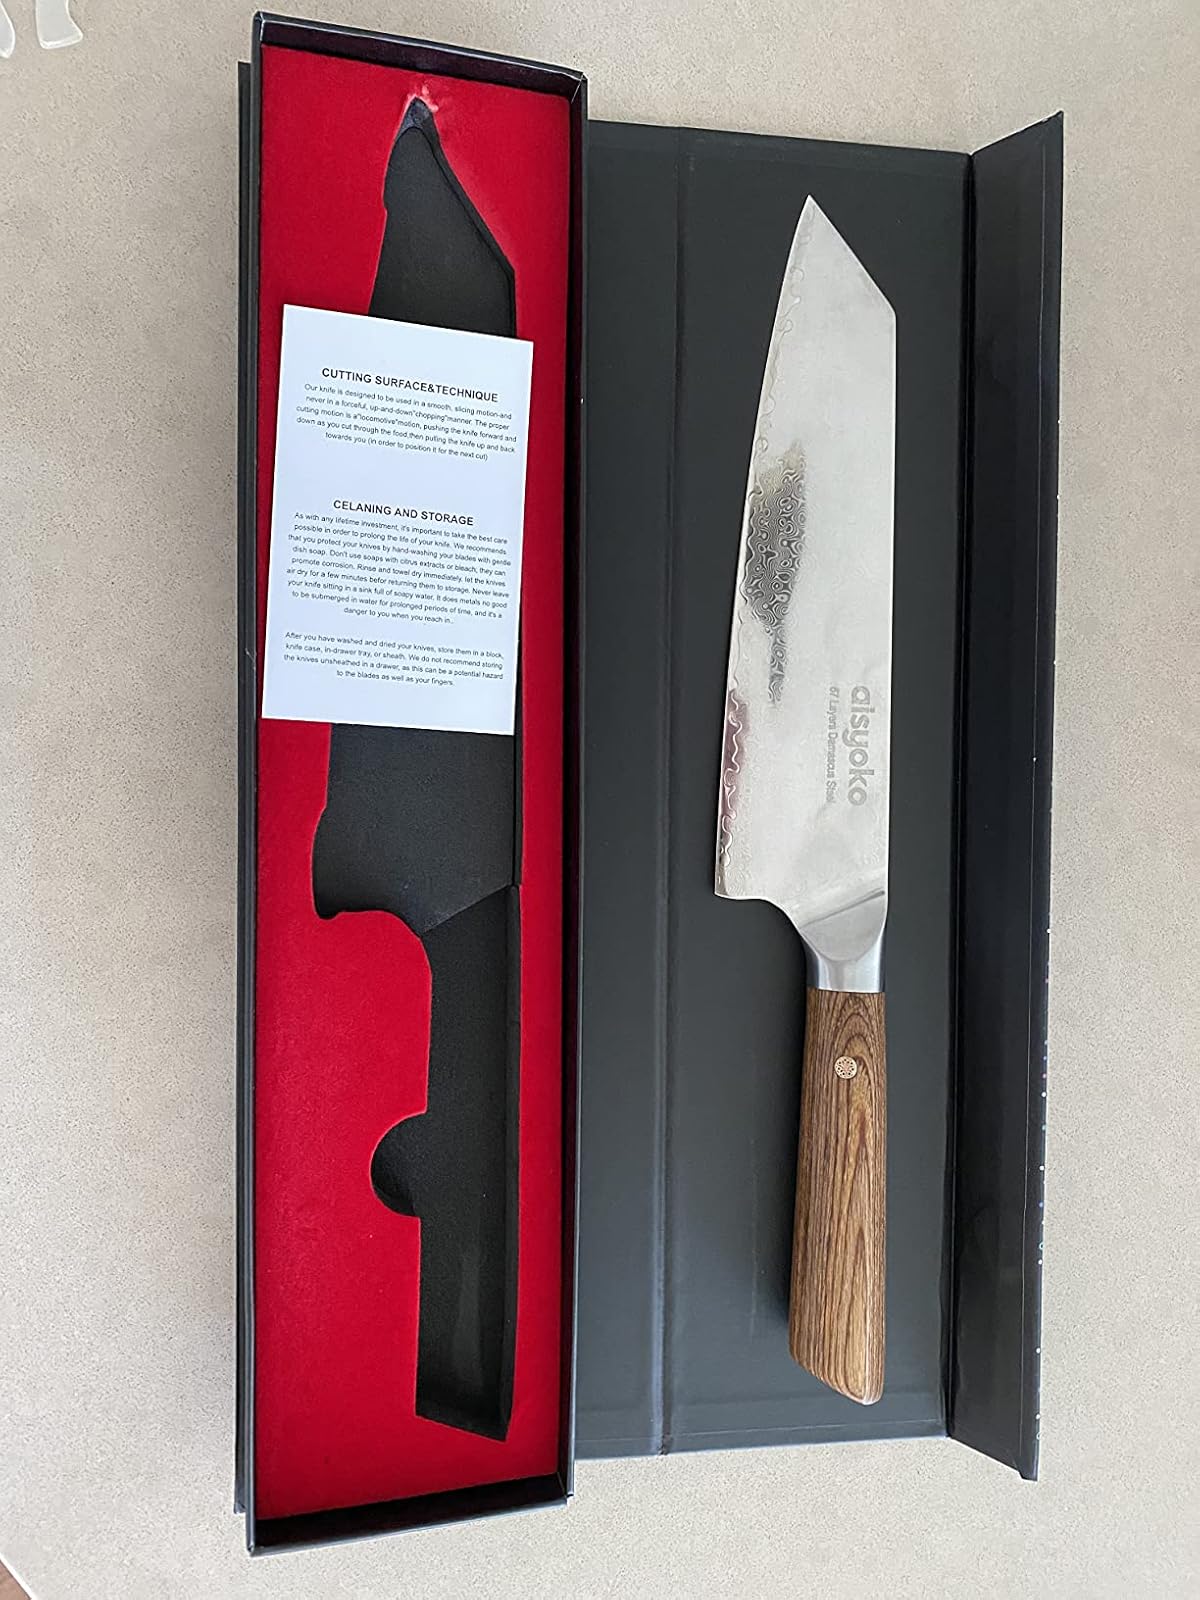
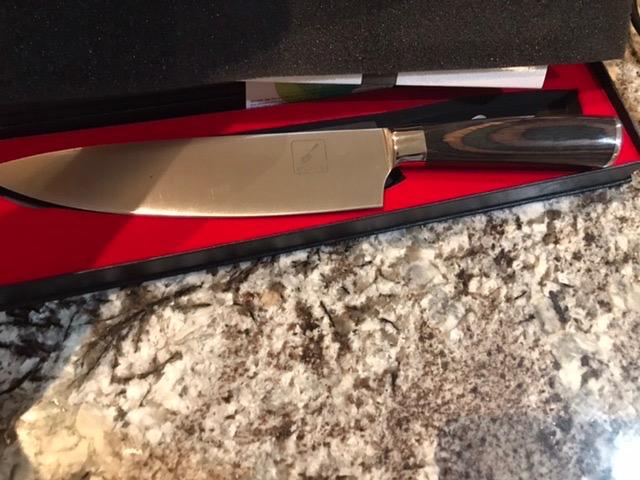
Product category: items_knife
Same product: no